Couture, Charente

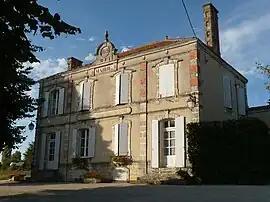
Town hall

Couture is a commune in the Charente department in southwestern France.